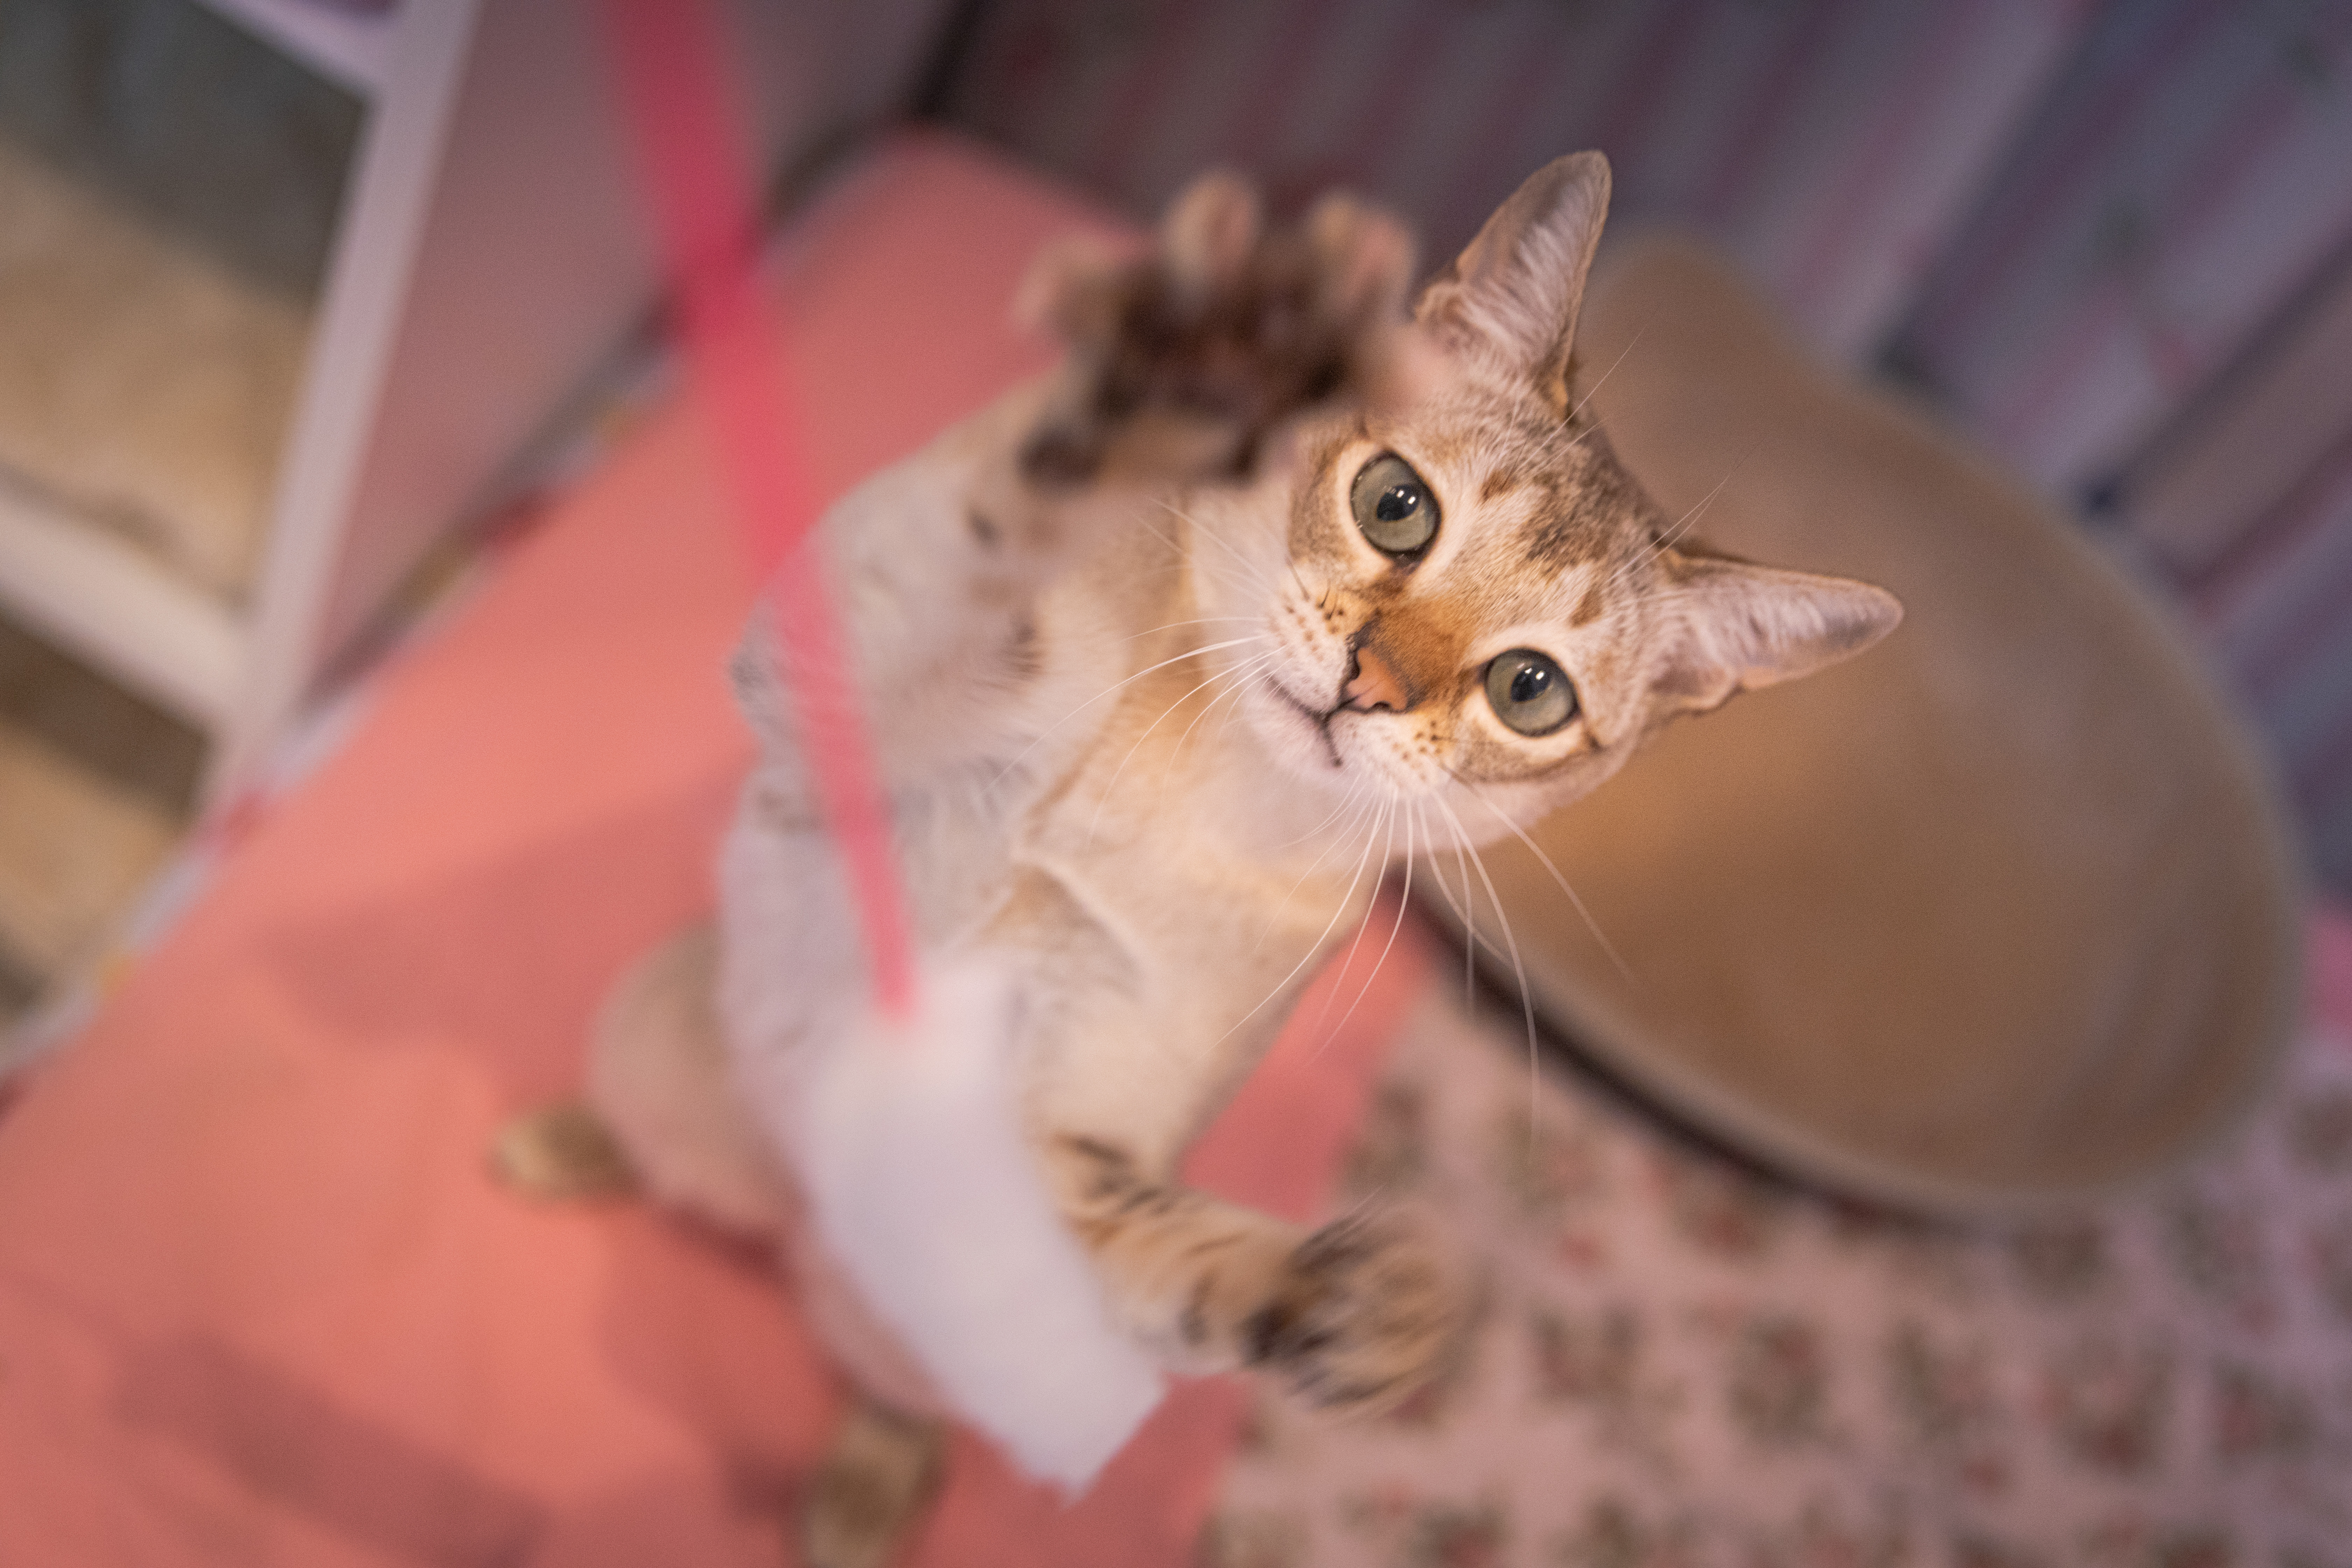
cat, mammal, small to medium sized cats, felidae, whiskers, carnivore, kitten, european shorthair, singapura, domestic short haired cat, asian, tabby cat, fawn, polydactyl cat, aegean cat, fur